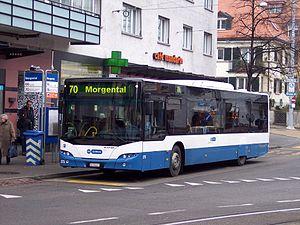
Neoplan Centroliner Evolution est une gamme d'autobus de ligne à plancher bas du constructeur allemand Neoplan, fabriquée de 2003 à 2008 en remplacement du Centroliner classique.